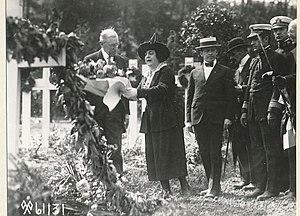
Le président Woodrow Wilson décorant des tombes au cimetière américain de Suresnes en compagnie de la première dame Edith Bolling Galt Wilson lors du Decoration Day
Le cimetière américain de Suresnes est un cimetière militaire américain, situé boulevard Washington à Suresnes, sur la pente du mont Valérien faisant face à Paris.
L'histoire de Suresnes, commune de la banlieue ouest de Paris, est particulièrement liée à sa position géographique singulière, entre la Seine et le mont Valérien, l'un des points les plus élevés de l'agglomération parisienne. Ses activités économiques se développent ainsi historiquement en lien avec cet environnement, de la pêche sur le fleuve, en passant par la culture de la vigne sur les coteaux, l'industrie automobile et aéronautique le long de la Seine et, depuis la création du centre d'affaires de La Défense dans les communes voisines de Courbevoie et de Puteaux, par l'accueil de sièges de grandes entreprises.